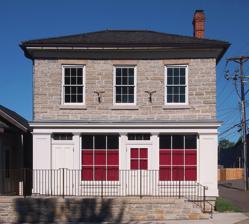
Building: Anthony Waldman House
Country: United States of America
Year built: 1864
This article is written like a personal reflection, personal essay, or argumentative essay that states a Wikipedia editor's personal feelings or presents an original argument about a topic. Please help improve it by rewriting it in an encyclopedic style . ( July 2010 ) ( Learn how and when to remove this message ) Building in Minnesota, United States Anthony Waldman House General information Address 445 Smith Avenue North Town or city Saint Paul, Minnesota Country United States Coordinates 44°56′18″N 93°6′34″W / 44.93833°N 93.10944°W / 44.93833; -93.10944 Completed 1864 Until recently, the limestone building at 445 Smith Avenue North, St. Paul, Minnesota , United States, was known in surveys and local architectural history books as the Anthony Waldman House. However, recent research and analysis of the building has revealed that the Waldman House was not in fact built by Waldman, and was not originally a "house" either. Instead, the structure was a small commercial building with residential quarters on the second floor.  Evidence of this commercial design include a side porch/loading dock facing the alley to the north (since removed); obvious stone in-filling of the first-floor shop-front windows; a large structural beam above the one-time shop front that supported the second-story stonework; photographic evidence from the 1940s of remnants of the original first-floor commercial cornice (see enlarged image below); physical evidence of a central entrance step into the shop; and wooden sleepers that served as nailers for decorative wooden pilasters or perhaps signs at either side of the shop windows below the cornice. Documentary evidence suggests that the stone portion of the building dates to the late fall of 1857, coinciding with the onset of the Panic of 1857. Another unexpected discovery is that parts of the wood frame addition to the rear of the stone building actually predate the stone portion, making the latter the true "addition." The research is ongoing, and no doubt the Waldman House has more stories to tell. The house was nominated to the National Register of Historic Places (NRHP) in 1983 as part of the West Seventh Street Early Limestone Houses Thematic Resource, along with the Joseph Brings House and Martin Weber House .  The Waldman House received an NRHP reference number, #83004866, but the listing was never finalized.  None of the three buildings are officially on the National Register.  It was listed with listing code DR, meaning "Date Received" and nomination pending, in 1983. Before the Stone House: Wild Land Speculation The Waldman House lies in the southwest block of Leech’s Addition to the City of St. Paul (legally described as the NE1/4 of SE1/4 Section 1, Township 28, Range 23). Leech’s Addition was platted by developer Samuel Leach in 1849 as a perfectly symmetric nine-block square of streets and alleys extending southwest from the earliest-settled core of St. Paul. Leech’s Addition was bounded by Wilkin Street to the east, Douglas Street to the west, Ramsey Street to the north, and Goodrich Street to the south.  Notably, Fort Road (today’s West Seventh Street) ended at Ramsey Street and did not extend into Leech’s Addition until 1859, after the stone portion of the Waldman House was built (more on this timing below). Before then, the historic thoroughfare to the Fort Snelling ferry and the Minnesota River valley beyond meandered along the Mississippi bluff line in unplatted land to the south of Goodrich Street, labeled on early maps as “Bluff Street.” The lot occupied by the Waldman House was just paces away from Bluff Street.  The lot spanned the area between block nine’s alley to the north and Goodrich to the south, and faced Forbes Street (renamed Smith Avenue in 1887) to the east.  Prior to 1853 this lot was bought and sold as an undifferentiated part of the quarter-section, and later block, by such early and avid land speculators as Henry Sibley , Samuel Leech, James McClellan Boal ("McBoal"), William Forbes and Justus Ramsey . The lot was first individually mentioned in a December 1853 deed when it was sold by Indian trader Louis Roberts along with eleven other lots to local investor William McCarty for $1,500. Eight months later McCarty more than doubled his money by selling six of these lots—-including the stone house lot—-to Toronto investor John Eastwood for $2,000. Eastwood immediately split up his purchase and sold the stone house lot by itself to A. Vance Brown one month later for $350, making a small profit on this parcel and perhaps larger profits on the remaining parcels. Four months later, by deed dated December 8, 1854, Brown then resold the lot to Charles Fuchs (aka Fox) for $420. Taking this single year of sales in total and adjusting for inflation, the value of the lot had increased more than 275% in the single year between Louis Roberts’ sale and Charles Fuchs' ultimate purchase. Charles Fuchs: Original Stone House Owner It was during Fuchs' ownership that the stone portion of building at 445 Smith was constructed. Fuchs was a carpenter/contractor who emigrated from Wurttenburg, Germany in 1849. Fuchs married Sophia Daveneck in St. Louis, Missouri in May 1849 and moved to St. Paul with their son Charles in 1852. In March 1852 Fuchs purchased the lot at the southwest corner of Fort Road and Walnut Street, which he expanded by purchase of the northwest corner in June 1853, and the adjacent northwest corner of Walnut and Oak Street (now Smith Avenue N.) in November 1854. The $420 price paid by Fuchs for the stone house lot only one month later (December 1854) suggests there may already have been a small wood frame structure there. Fuchs' stature as a contractor is shown by the fact that he was hired to build the Athenaeum in 1859, one of the most prominent public buildings in Uppertown at the time, and also by the $6,000 in real estate he had amassed by 1860—at a time when vacant lots in Uppertown could be acquired for as little as $300. A saloon Fuchs' home was several blocks away at 148 Walnut Street and his business was based from Fort Road and Walnut, so it would appear that the stone house was an investment property. The question is, what was it used for? The Minnesota statehood census lists Edward and Sarah Shingles as residing on the lot in November 1857, and intriguingly, Edward's occupation is listed as "saloon." Both Shingles (aka Shindell and Shendle) and the building's owner after 1860, Anthony Waldman, paid the City of St. Paul for liquor licenses in March 1858. By May of that year Shingles is listed as the proprietor of the Winnebago Saloon on Jackson Street near St. Paul's lower levee (today's Lowertown), so if in fact Shingles operated an earlier saloon from the stone house it could not have been for long. Waldman, who purchased the stone house in October 1860, is listed as the owner of a lager beer saloon in the 1860 federal census. To add to the brewing connections, in October 1859 Waldman received a mortgage to the Stahlmann Cave Brewery (present-day Schmidt Brewery site) on West 7th Street as security for a $500 loan to Henry and Christoph Stahlmann, fellow Bavarians who were among St. Paul’s earliest and most successful brewers. Notably, there were a growing number of German lager houses and saloons in the immediate vicinity of the stone house prior to the Civil War. Immediately across the alley to the north on Forbes, John Fetzer ran a lager beer saloon from 1856 to 1860, and the notorious “Cave House” saloon and brothel operated a few blocks further down Bluff Street. All of this points to a possible intended use of the stone building as a saloon, perhaps first by Shingles and then by Waldman. Panic of 1857 If the Waldman "House" was in fact originally built for use as a saloon, the Panic of 1857 and shifting development patterns soon aborted this enterprise. St. Paul’s early historian J. Fletcher Williams was an eye-witness to Minnesota's first economic crisis, which he described in his History of St. Paul first published in 1876: Saint Paul was said by travelers, to be the fastest and liveliest town on the Mississippi River . Emigration was pouring in astonishingly, several boats landing daily loaded with passengers. Those intending to go back in the country, usually purchased their supplies here, and the stores were almost overtaxed, so profitable was their trade. The hotels and boarding houses were crowded to overflowing. The principal business streets fairly hummed with the rush of busy life. Building was never so brisk; an army of workman and mechanics labored night and day to keep up with the demand for dwellings and stores. That season they coined money. On August 24, occurred the failure of the Ohio Life Insurance and Trust Company , of New York, which gave rise to the memorable panic or financial revulsion of that year. To St. Paul, this pricking of the bubble of speculation was more ruinous and dire in its consequences than perhaps to any other city in the west. Everything had been so inflated and unreal--values purely fictitious, all classes in debt, with but little real wealth, honest industry neglected, and everything speculative and feverish—-that the blow fell with ruinous force. Business was paralyzed, real estate actually valueless and unsaleable at any price, and but little good money in circulation. Ruin stared all classes in the face. The note secured by mortgages must be paid, but all values were destroyed. No device would raise money, for no one had any to lend. Everybody was struggling to save himself. The banking houses closed their doors—-nearly all the mercantile stores suspended or made assignments. All works of improvement ceased, and general gloom and despondency settled down on the community. In a few days, from the top waive of prosperity, it was plunged into the slough of despond. And now the ‘hard times’ commenced in earnest. No description of this terrible and gloomy period will convey any idea of it. With many, even those who had but shortly before imagined themselves wealthy, there was a terrible struggle between pride and want. But few had saved anything, so generally had the reckless spirit of the times infected all classes. The humble poor, of course, suffered; but the keenest suffering was among those who experienced the fall from affluence to poverty. The papers were crowded for months with foreclosures of mortgages, executions, and other results of the crash. Not one in five of the business houses or firms weathered the storm, despite the most desperate struggles. The population of the City fell off almost 50 percent, and stores would scarcely rent at any price.” The Mystery of the Jacob Amos Store After Shingles, Jacob Amos is listed as the next occupant of the stone house in the 1858-9 St. Paul City Directory (the content of which was compiled prior to May 1858). Amos was a stonemason from Hesse Darmstadt, Germany, where he was born in 1824. Amos and his sometime business partner Christian Rhinehardt constructed numerous other limestone structures in Uppertown, including 202 McBoal Street (Martin Webber House, 1867). Jacob and his wife Elizabeth were married in Franklin County in southeastern Indiana on April 19, 1852. Elizabeth (née Seidenthaler) was born in Ohio about 1834. They had two children in Indiana (Jacob, b. 1852; George, b. 1855) before moving to Minnesota Territory by 1856, where their first daughter (Louisa) was born in 1856. They had five more children in St. Paul (Rosina, 1858; Phillipp, 1862; Frank, 1865; Charles, 1866; Ida, 1874). The first record of Amos in St. Paul is his listing in the 1856/7 City Directory as a “mason” living on Bluff Street, two blocks south of the stone building. Intriguingly, the 1858-9 City Directory describes the stone building where Amos and his family were living as a "store." This is the earliest documentary evidence (corroborating the clear architectural evidence) that the Waldman House was not always or solely a residence. However, the Directory makes no mention of what kind of store it was, and there is no cross-listing for any store at that location in the business section of the Directory. None of the state or federal censuses ever describe Amos' occupation as anything other than a stonemason. So, given the implausibility that Amos chose the worst economic crisis of the period to experiment in retail trade, one is compelled to conclude that the "store" description in the Directory may not be accurate. The Directory's use of the term may reflect nothing more than the compilers’ conjecture based on the building’s obvious (former) storefront appearance. Moreover, given the chaotic economic times, it may have been difficult for the Directory's compilers to decipher the building's current use (especially if its owner declined to pay for a fuller listing).  The building is listed as vacant in the federal census of 1860, and its ownership changed twice that year before being purchased by Waldman. While it is only a guess, it is possible that Amos was the stonemason for the stone addition to the wood frame structure originally on the lot, and then occupied the building with his family after it fell vacant following the Panic—perhaps in lieu of Fuchs' payment for his work. In February, 1862, shortly after occupying the stone house, Amos enlisted as a private in Company E, 5th Infantry Regiment Minnesota. He was promoted to the ranks of Sergeant (April 2, 1862), 1st Lieutenant (August 2, 1863) and Full Captain (February 9, 1865), before mustering out at Fort Snelling on September 6, 1865. As a member of the 5th Minnesota, Amos participated in the Siege of Corinth , Mississippi (May 26–30, 1862); the Battle of Corinth (October 3–4, 1862); Grant’s central Mississippi campaign (November 1862-January, 1863); the Siege of Vicksburg (May 18-July 4, 1863); and the Battle of Nashville (December 15–16, 1864), among numerous other campaigns. After the war, the 1870 and 1880 censuses list Amos and his 9 other family members living in the same small, one-story house at 57 Banfil Street (the house remains today at 276 Banfil). Anthony Waldman: Conversion to a House Following Amos, Anthony Waldman was the next occupant of the stone house. Waldman emigrated from Bavaria in 1853 and was in St. Paul by 1856. He first established himself in St. Paul as a successful woodmerchant, judging by a series of advertisements he placed for the sale of 200 cords of hardwood in the November 1857 Pioneer & Democrat (wood sold for between $5.00 and $6.50 per cord that year.) The following year (1858) Waldman was among the minority of St. Paul residents having sufficient wealth to be assessed for the City's personal property tax—in Waldman's case, on "30 cords wood." As noted above, Waldman's occupation is listed as "lager beer saloon" in the 1860 census—the same year he purchased the stone house. However, by 1864 the City Directories begin consistently listing his occupation as the owner of a “feed and flour” store, a trade Waldman continued for the next fifteen years. His store is variously listed at “3d n[ear] Eagle, Swain’s block” (1864 to 1866);  “Seventh bet[ween] St. Anthony and Chestnut” (1867);  “66 Fort [Road]” (1868 to 1873),  and finally at “114 Fort [Road]” during Waldman’s two year business partnership with George Eaton. Waldman's feed and flour store is never listed at his stone house address. A mortgage taken out by Waldman in May 1863 probably coincides with alterations to the stone building to convert it to purely residential use and appearance. In particular, the commercial storefront windows on the first floor were filled with stonework and two smaller windows to match those on the second story above. Apparently by this time the stone house was no longer a viable location for a retail business. Stranded by Shifting Development Patterns The reason for this is one of the most interesting aspects of the stone house's history. As mentioned above, the historic thoroughfare from St. Paul to the ferry at Fort Snelling ran along the Mississippi River bluff line, mostly through unplatted land west of the City. The developers of Leech's Addition effectively cut the City off from this causeway by interposing the Addition's rigid grid of north-south/east-west streets, which ran right through to the bluff line. Doubtless this was not a problem in the earliest years when streets only existed on paper. Nevertheless, in May 1857, at the urging of the St. Paul Common Council, the Territorial Legislature appointed five street commissioners, three of whom were St. Paul residents, to "lay out a public street and road from the present westerly termination of Fort Street [i.e. at Ramsey] in said City to the westerly limits of said City, and thence to the ferry landing opposite Fort Snelling, on the Mississippi River." The street commissioners began work that summer, causing a survey and plat of the new Fort Road extension to be made. Public notice of the plans were given in the newspapers and the plat was displayed at the Registrar's Office. It was the early autumn of 1857, just weeks before the sudden onslaught of the Panic. This is about the time Fuchs began building his stone commercial building on Forbes Street. What does the Fort Road extension have to do with the stone house? It explains the most frequently asked question people ask when they are told that the Waldman "House" used to be a commercial building: "Why would anyone put a commercial building there, in the middle of a residential neighborhood?" While the survey and plat drawing for this original Fort Road extension plan have been lost, newspaper accounts and court records suggest that the commissioners’ initial survey and plat proposed to bring the Fort Road extension down Forbes Street (renamed Smith Avenue today) right past the Waldman House to the Mississippi bluff line, and then along Bluff Street/Old Fort Road to the Fort Snelling ferry. If that is correct, Fuchs knew what he was doing when he built his commercial building facing a street that he and other observant property owners expected to become a major business thoroughfare. Fatefully, however, the route first proposed by the street commissioners met with suspicion and hostility. As the St. Paul Financial Real Estate and Railroad Advisor opined on September 5, 1857: This Avenue was intended by its projectors and by the Legislature to be some atonement to the people of St. Paul for the narrow, crooked, tortuous, bewildering and labryrinthine mases of the city streets. Nature has anticipated it, and provided for it in a broad, smooth, level plateau, stretching uninterruptedly to Fort Snelling. But instead of running it straight on to its terminous, the engineers are twisting it and coiling it through hills and ravines, out of a direct course, for the accommodation of private interests. Now we object to this perversion of the purpose of this road. We protest against this sacrifice of the beauty and convenience of this Avenue to the interests of anyone who can pay for its diversion. A. Vance Brown, who had sold the stone house lot to Fuchs in 1854, may have been among those suspected by the paper as exerting their influence.  Brown was among the wealthiest real estate speculators of the day, and he owned several lots and commercial buildings along Bluff Street. There is no direct evidence linking Fuchs to the politics of the Fort Road extension. However, contemporaneous evidence shows he was not above pulling the levers of City government to improve the value of his properties. While no other street in Leech's Addition would be graded for another twenty years, in 1858 Fuchs and a handful of other owners along Forbes Street repeatedly petitioned the Common Council to grade Forbes and build a sidewalk on its west side, purportedly out of a concern that it was "impossible for school children to get to the School House from the upper part of the Town." Obviously unconvinced of their motives, Mayor Norman Kittson vetoed these improvements, stating that "the streets designated have as yet few buildings erected on them, and being situated on the outskirts of the populated parts of the City, must be for the convenience only of a few of the property owners." Whether or not Fuchs himself was influential in bending the path of the Fort Road extension past his property, he was surely disappointed by what happened next. Apparently stung by what Judge Palmer called, in a report to the Ramsey County Commissioners, "many difficult and embarrassing questions," the 1858 State Legislature voided the 1857 Act appointing the original street commissioners. Also voided were the commissioners' first survey and plat. In their place the Legislature appointed a new set of commissioners, overseen by Judge Palmer, to "lay out and establish the said public street . . . on the most direct and practicable route. " This is the route of the present-day West 7th Street, the grading of which was completed in 1859. Senator William Davern led the charge for the corrected straight-line plan of West 7th Street, which coincidentally was drawn to pass immediately adjacent to Davern's 80-acre (320,000 m 2 ) farm southwest of the City. The end result was the veritable stranding of Fuchs' commercial building in what became a predominantly residential area. From 1858 on, almost all commercial development in Uppertown converged along West 7th Street. This made inevitable the re-purposing of the Waldman House as residence—which likely occurred in 1863, shortly after Waldman's purchase. Fetzer's Saloon next door also closed and became the Fetzer family's residence. One can imagine Fuchs' reaction, long after selling his property, when the construction of the High Bridge in 1889 once again turned (now) Smith Avenue into a major thoroughfare. History still being written Waldman increased his property holdings throughout the 1860s and 1870s, building two other residences immediately to the south on the same lot—the double house at 449-51 Smith (1871; razed 2009) and the larger Italianate Revival home at 457 Smith (1873). In 1885 Waldman sold his home and two rental properties on Forbes Street (now Smith Avenue), and returned to Germany, where he died in Edenkoben, Pfalz, Rheinbauein in 1887. A French-Canadian real estate investor named Thomas Manning purchased the stone house, and from there it went through several decades of renters. John Rafter, an Irish stone worker and later St. Paul policeman, his wife Margaret and their five children rented the stone house from approximately 1896 to 1917. Wellie Vierow, a German widow with her three adult children, rented the house beginning in 1917 and remained there throughout the 1920s. Ultimately the house was finally purchased by John and Francis Dreyling in 1947. John Dreyling died in 1988, and Francis lived alone in the house until 2008 when it was purchased for restoration by Tom and Ann Schroeder. Bottom line Despite its outward residential appearance today, this building is the oldest surviving commercial structure in the City of St. Paul. Notes